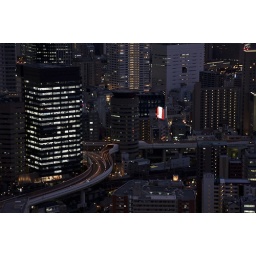
Special building with road in between